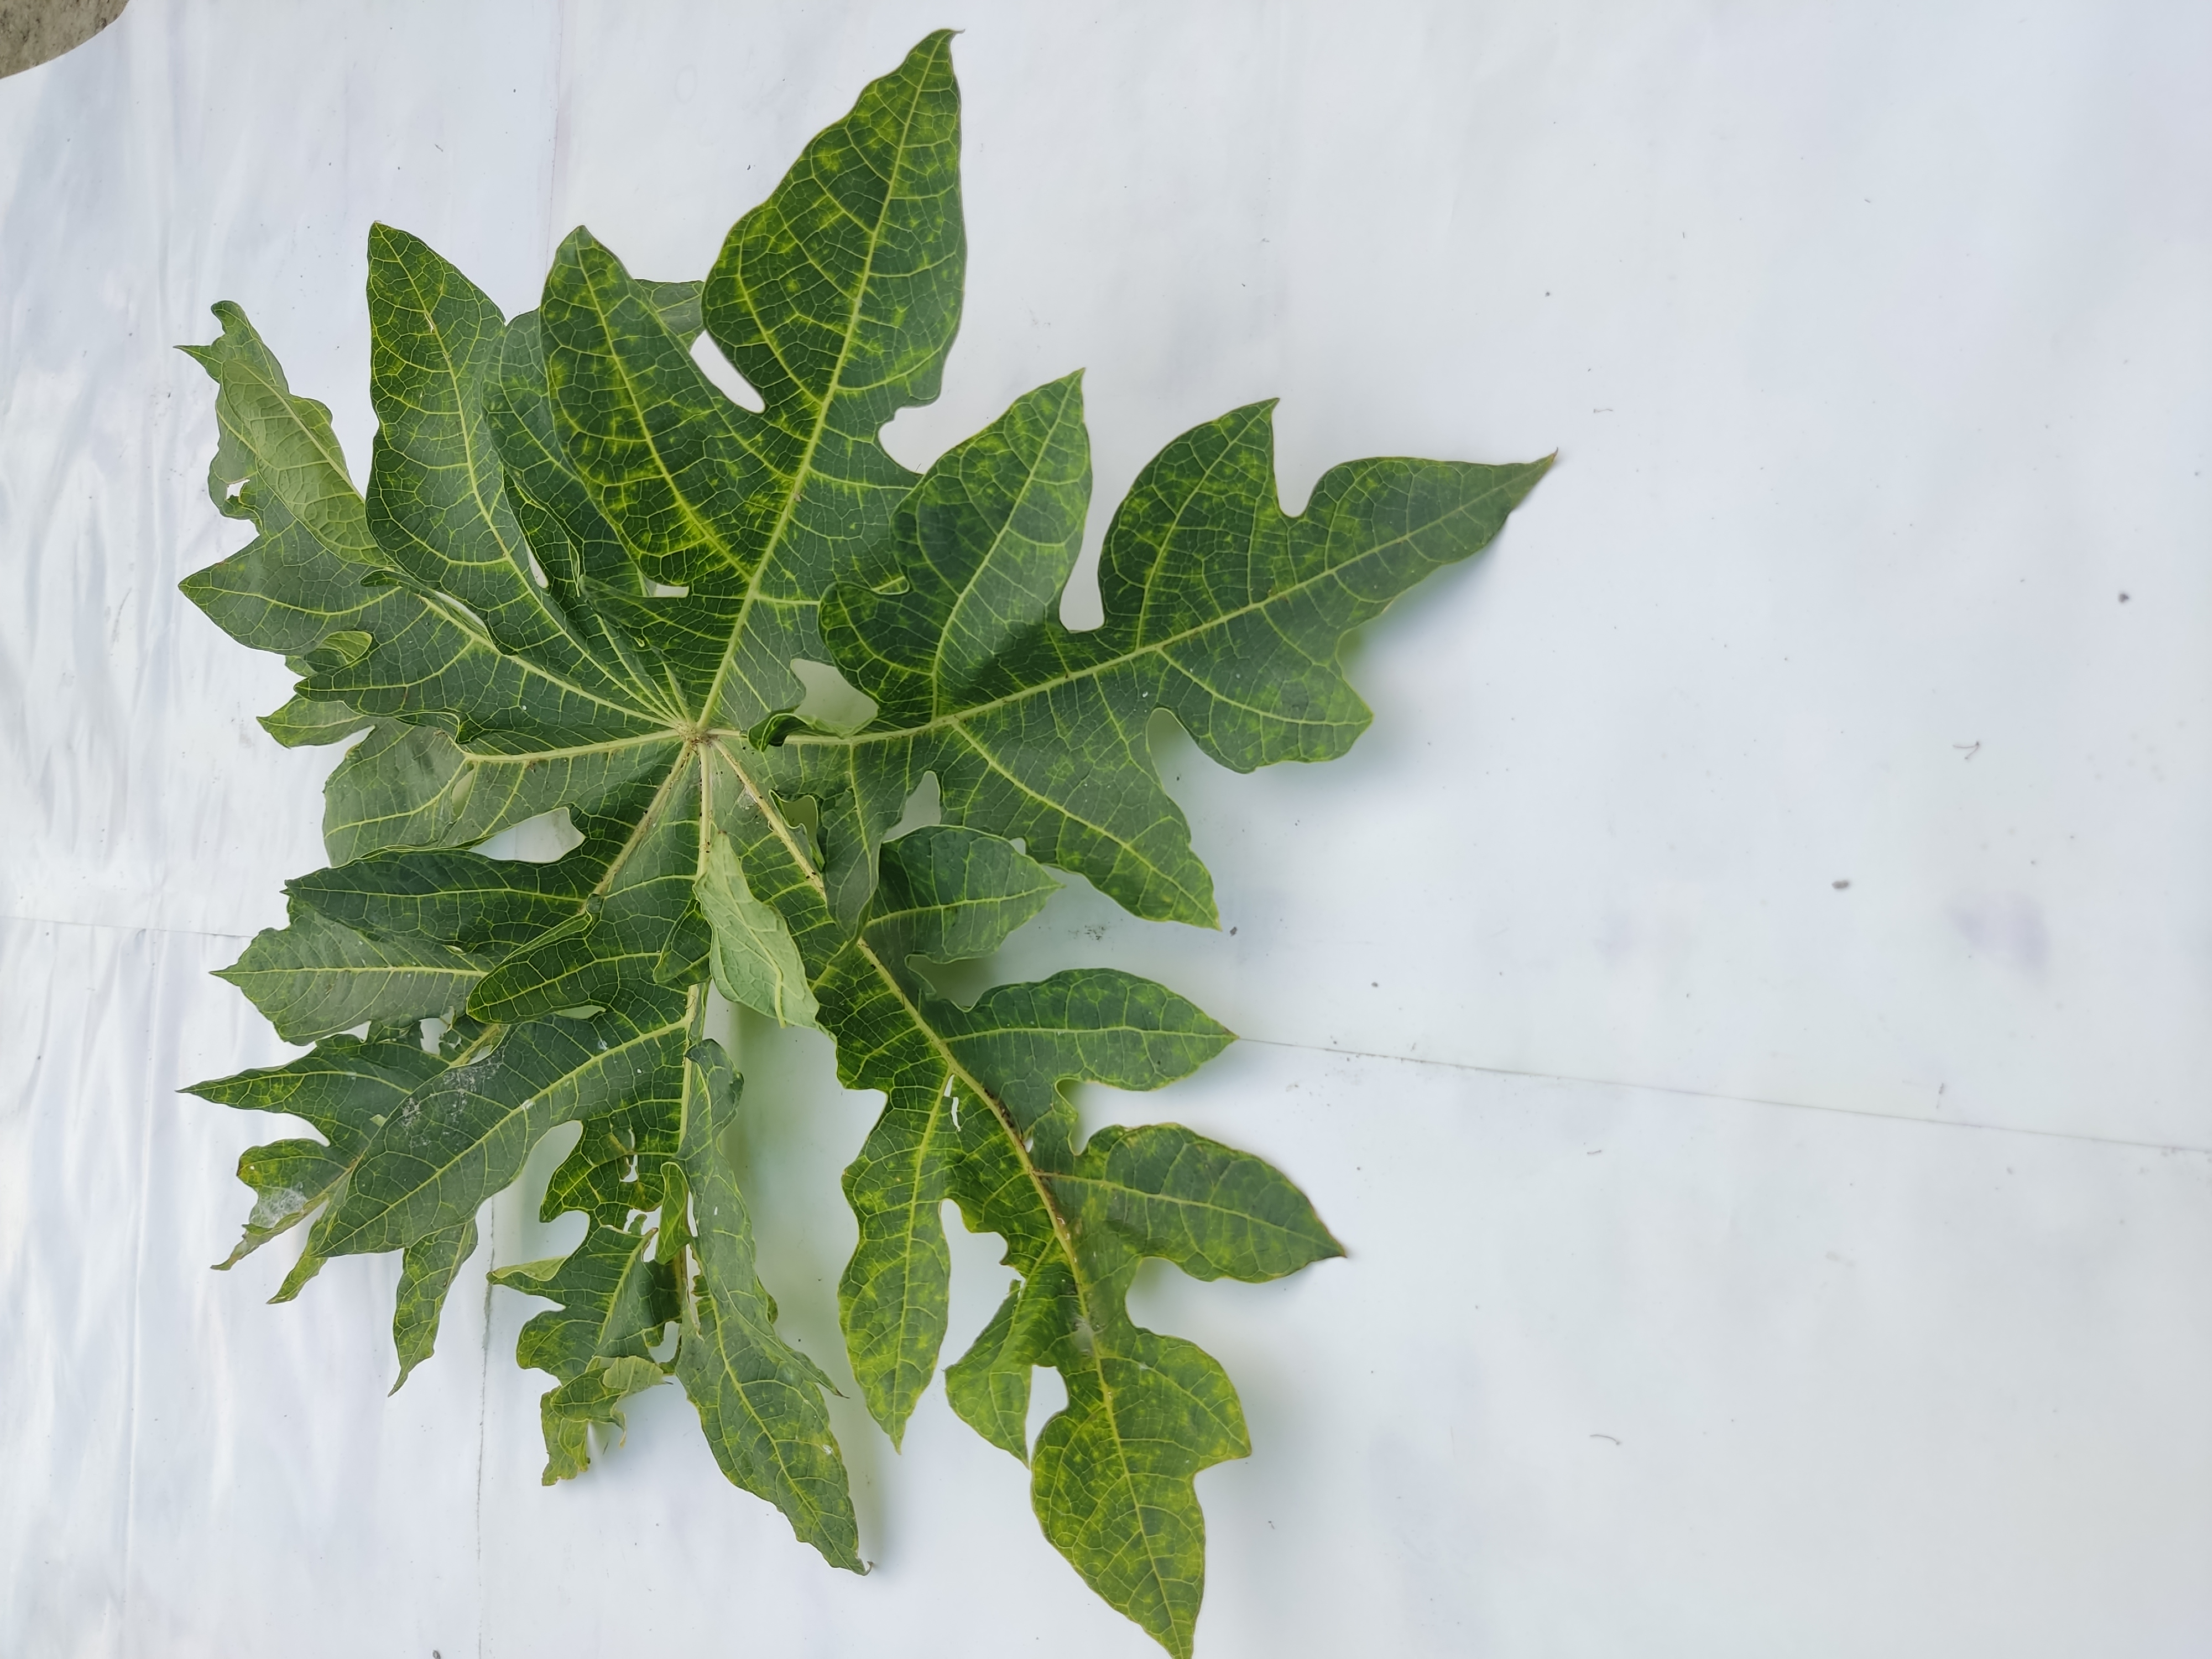
Label: Mosaic